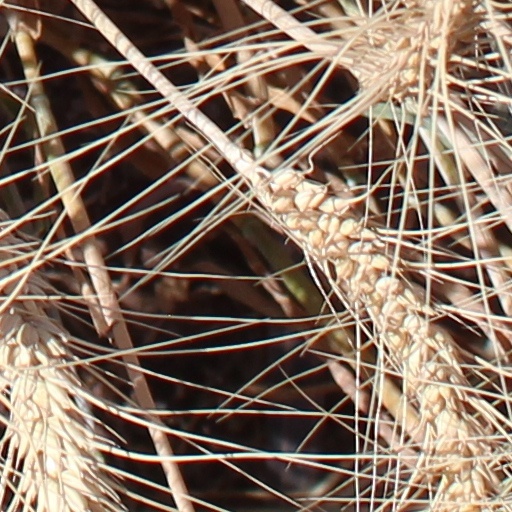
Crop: wheat